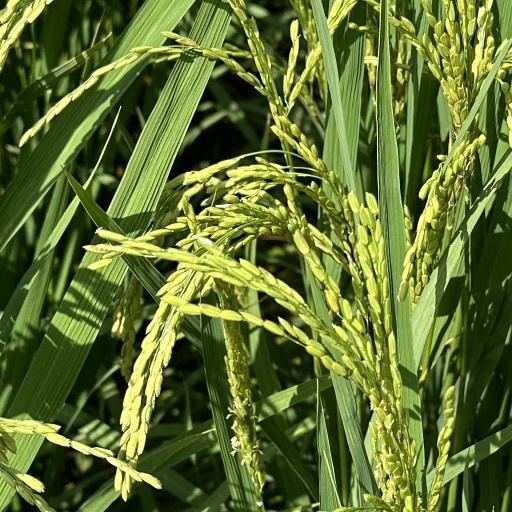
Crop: rice